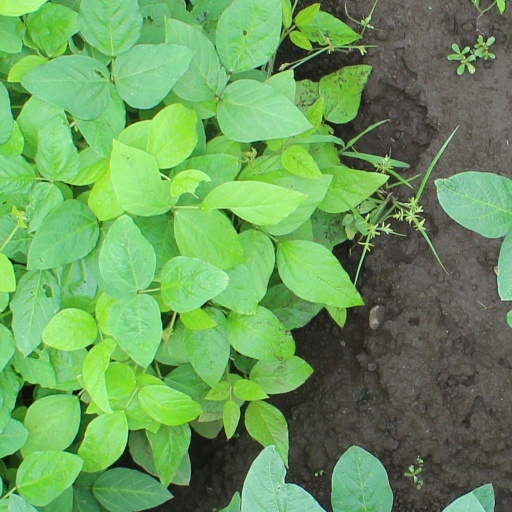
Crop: soybean